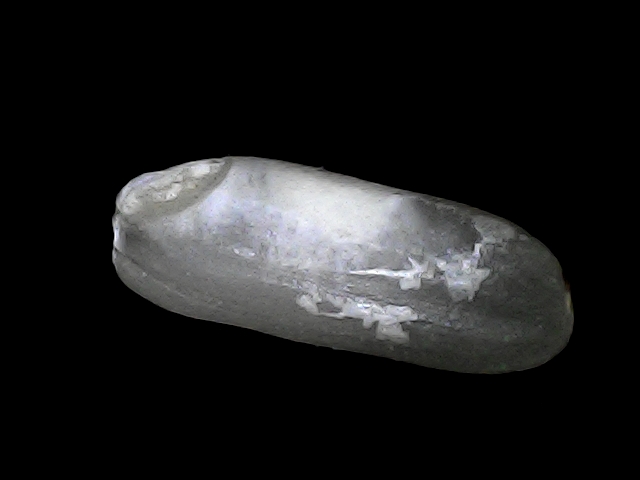
Rice variety: BRRI74